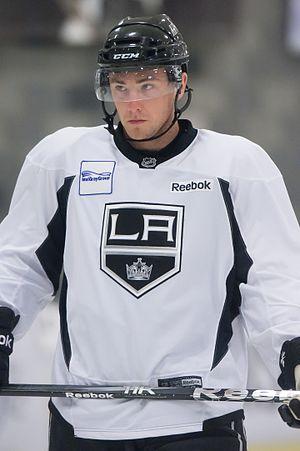
Barclay Goodrow est un joueur professionnel canadien de hockey sur glace.